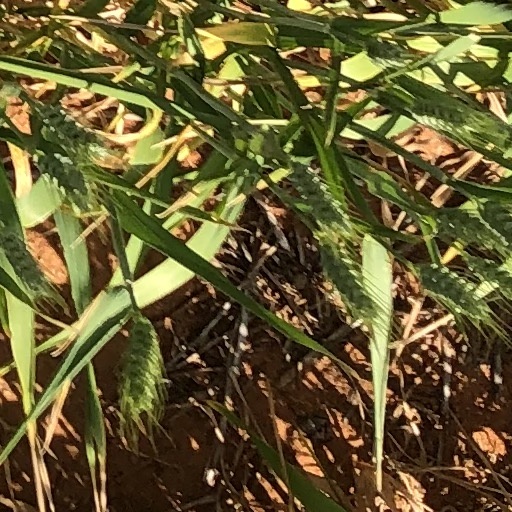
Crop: wheat